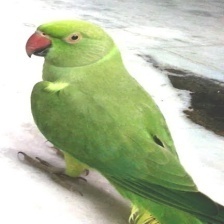
Species: ALEXANDRINE PARAKEET
Scientific name: PSITTACULA EUPATRIA